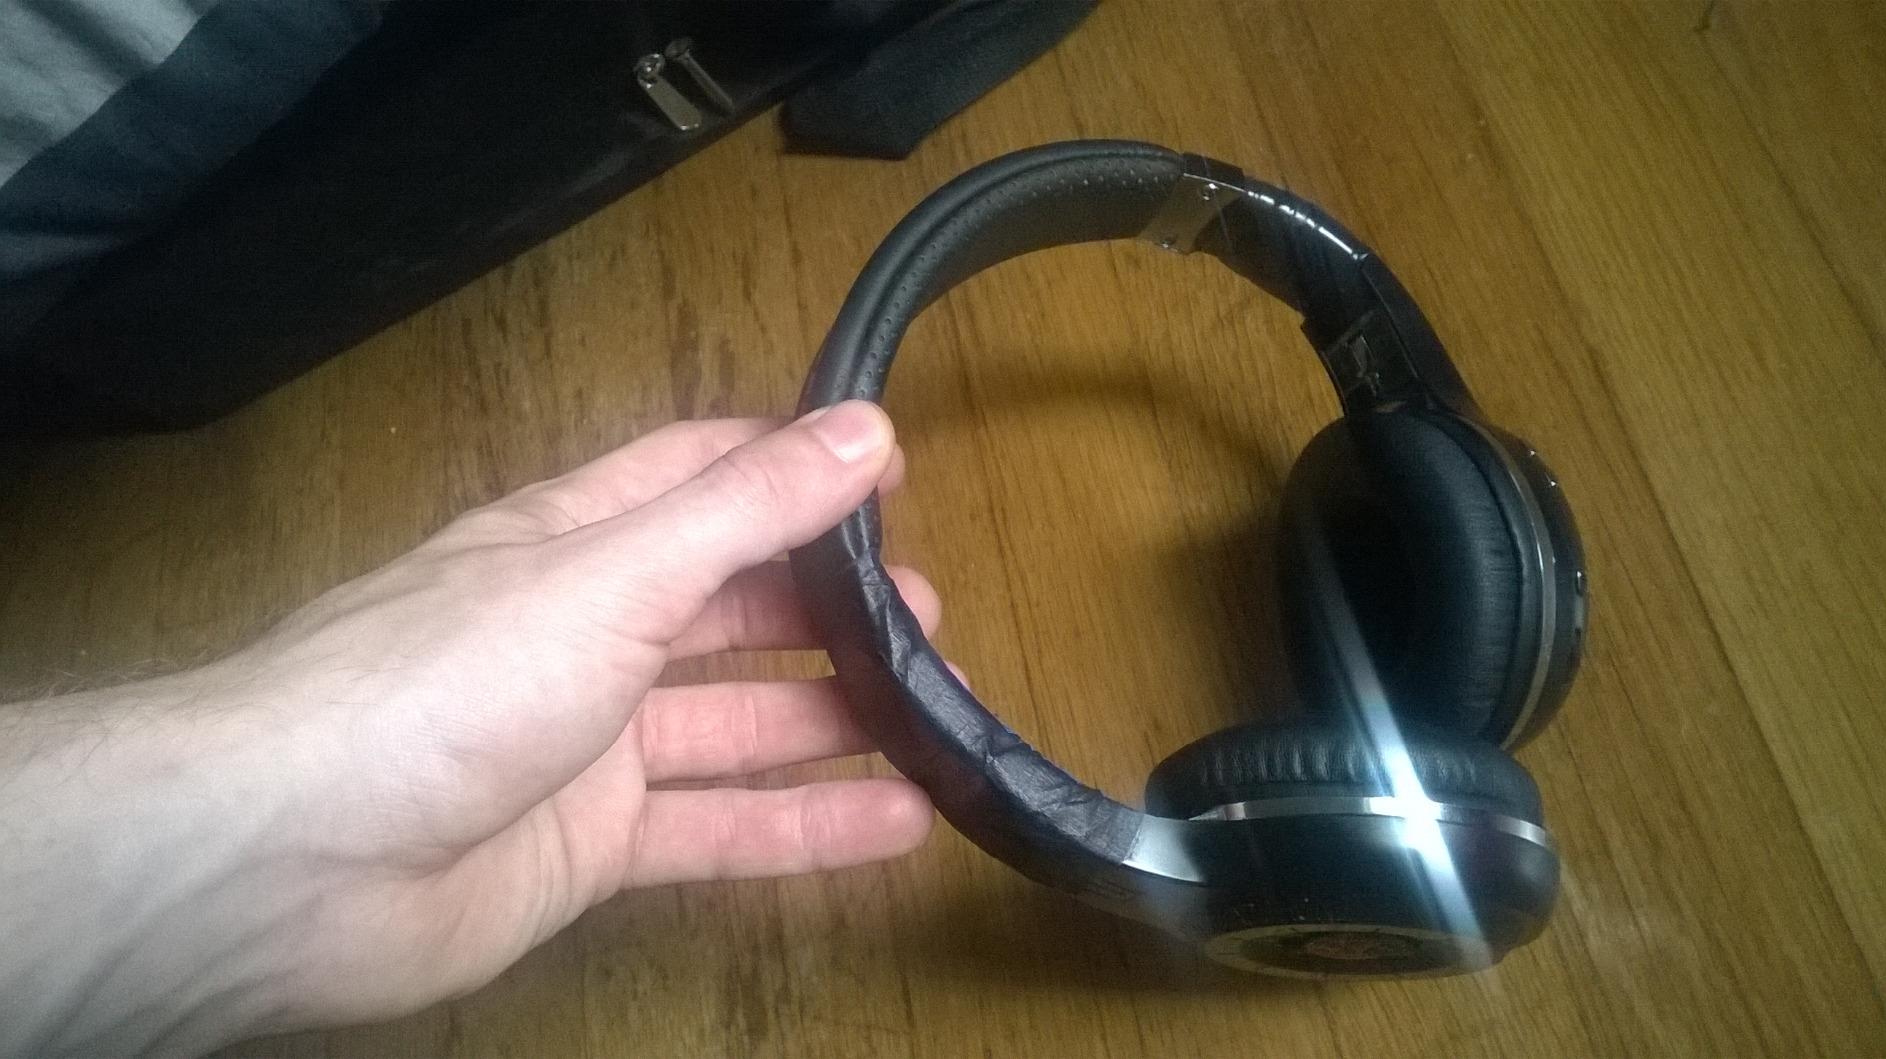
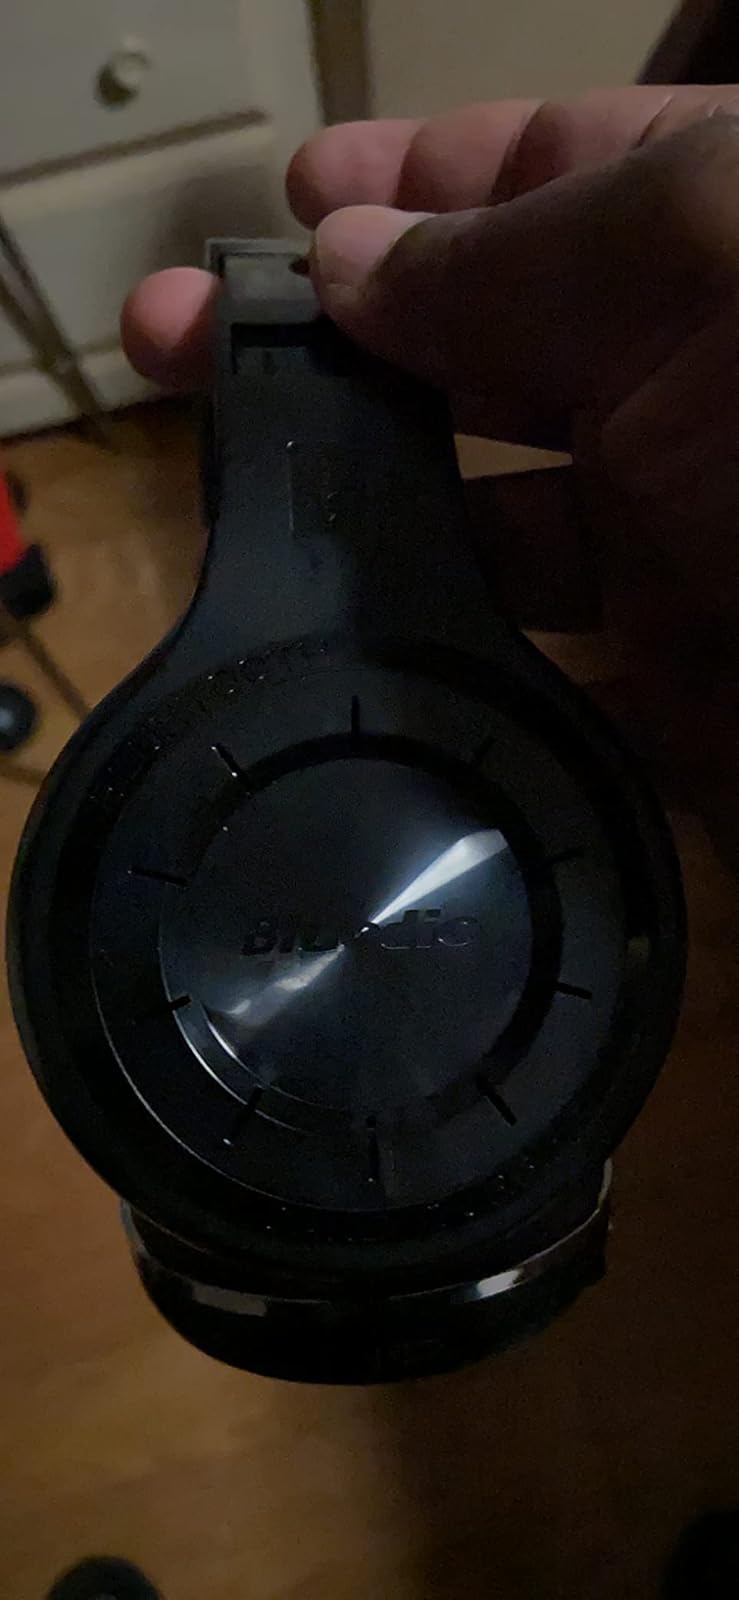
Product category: headphones
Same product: yes